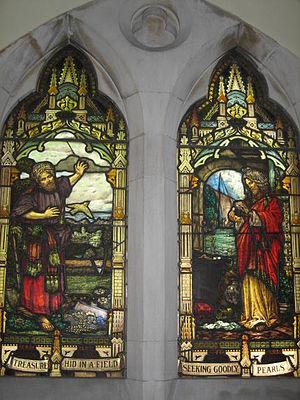
La parabole de la perle, ou parabole de la perle de grand prix, est une parabole que Jésus utilise pour expliquer la valeur du Royaume des Cieux, comme la parabole du trésor caché qui la précède immédiatement.